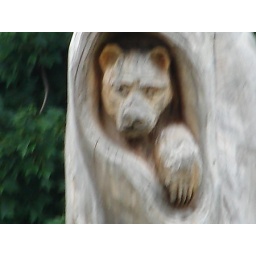
Amazingly enough this bear and other animals is carved right into a tree in someones front yard in Clinton Ohio